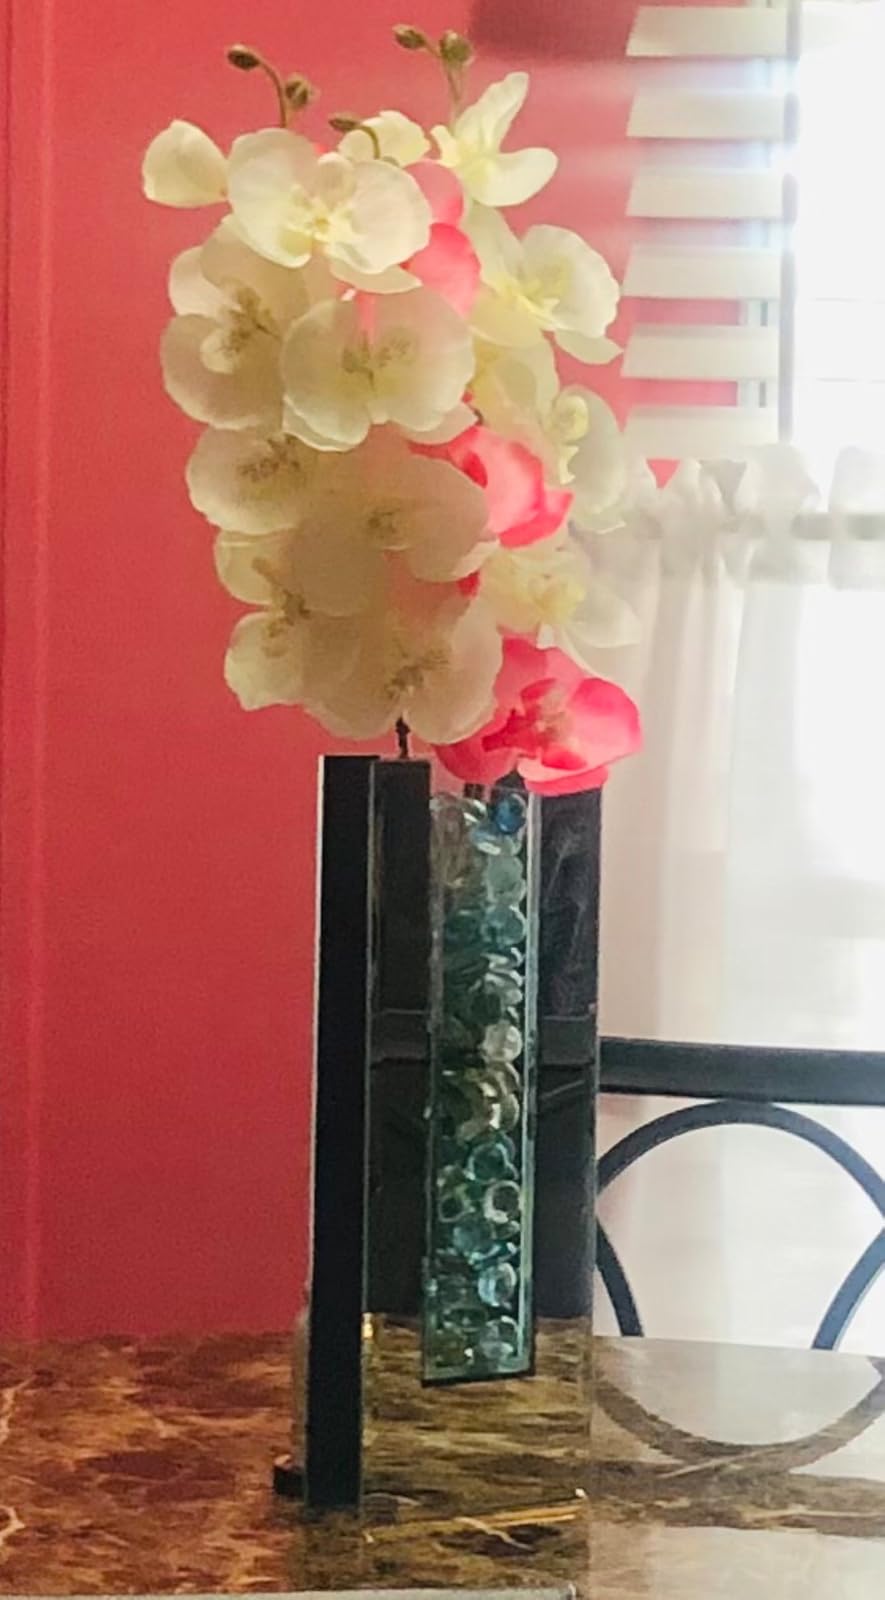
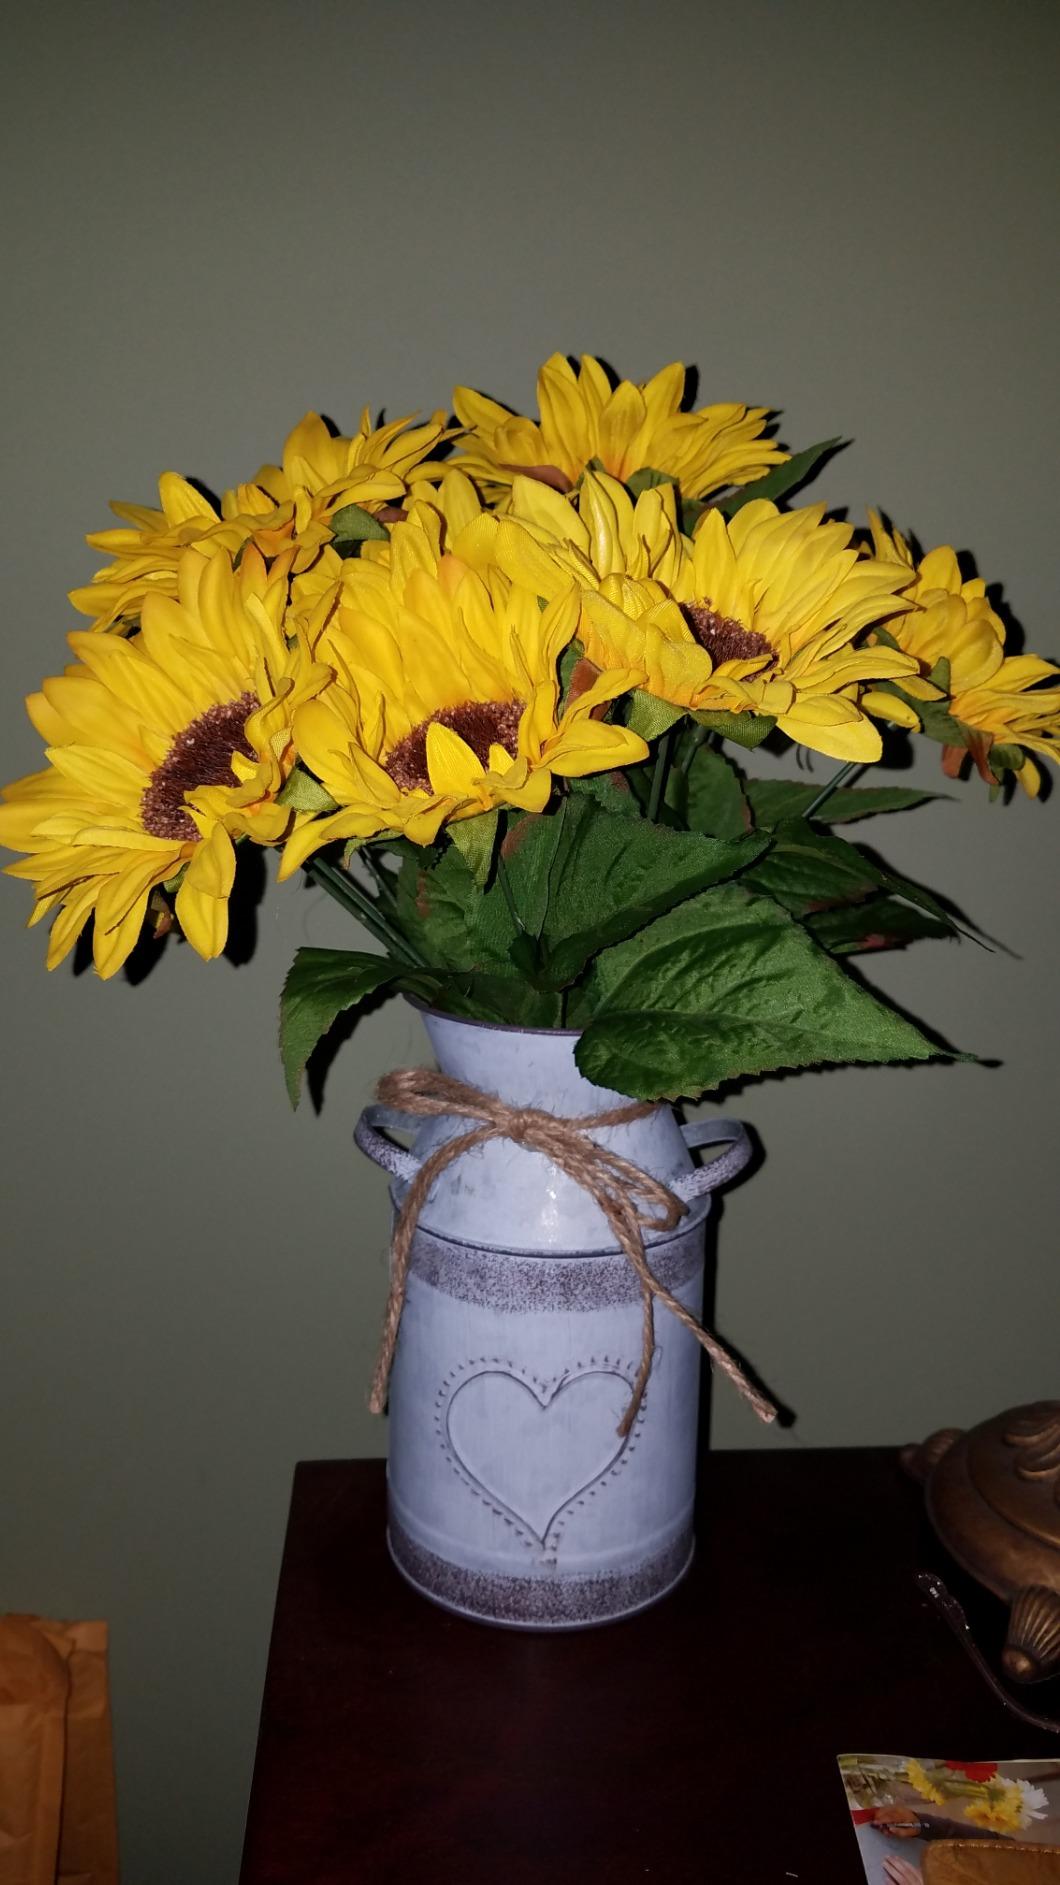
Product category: vase
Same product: no